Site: brandenburg
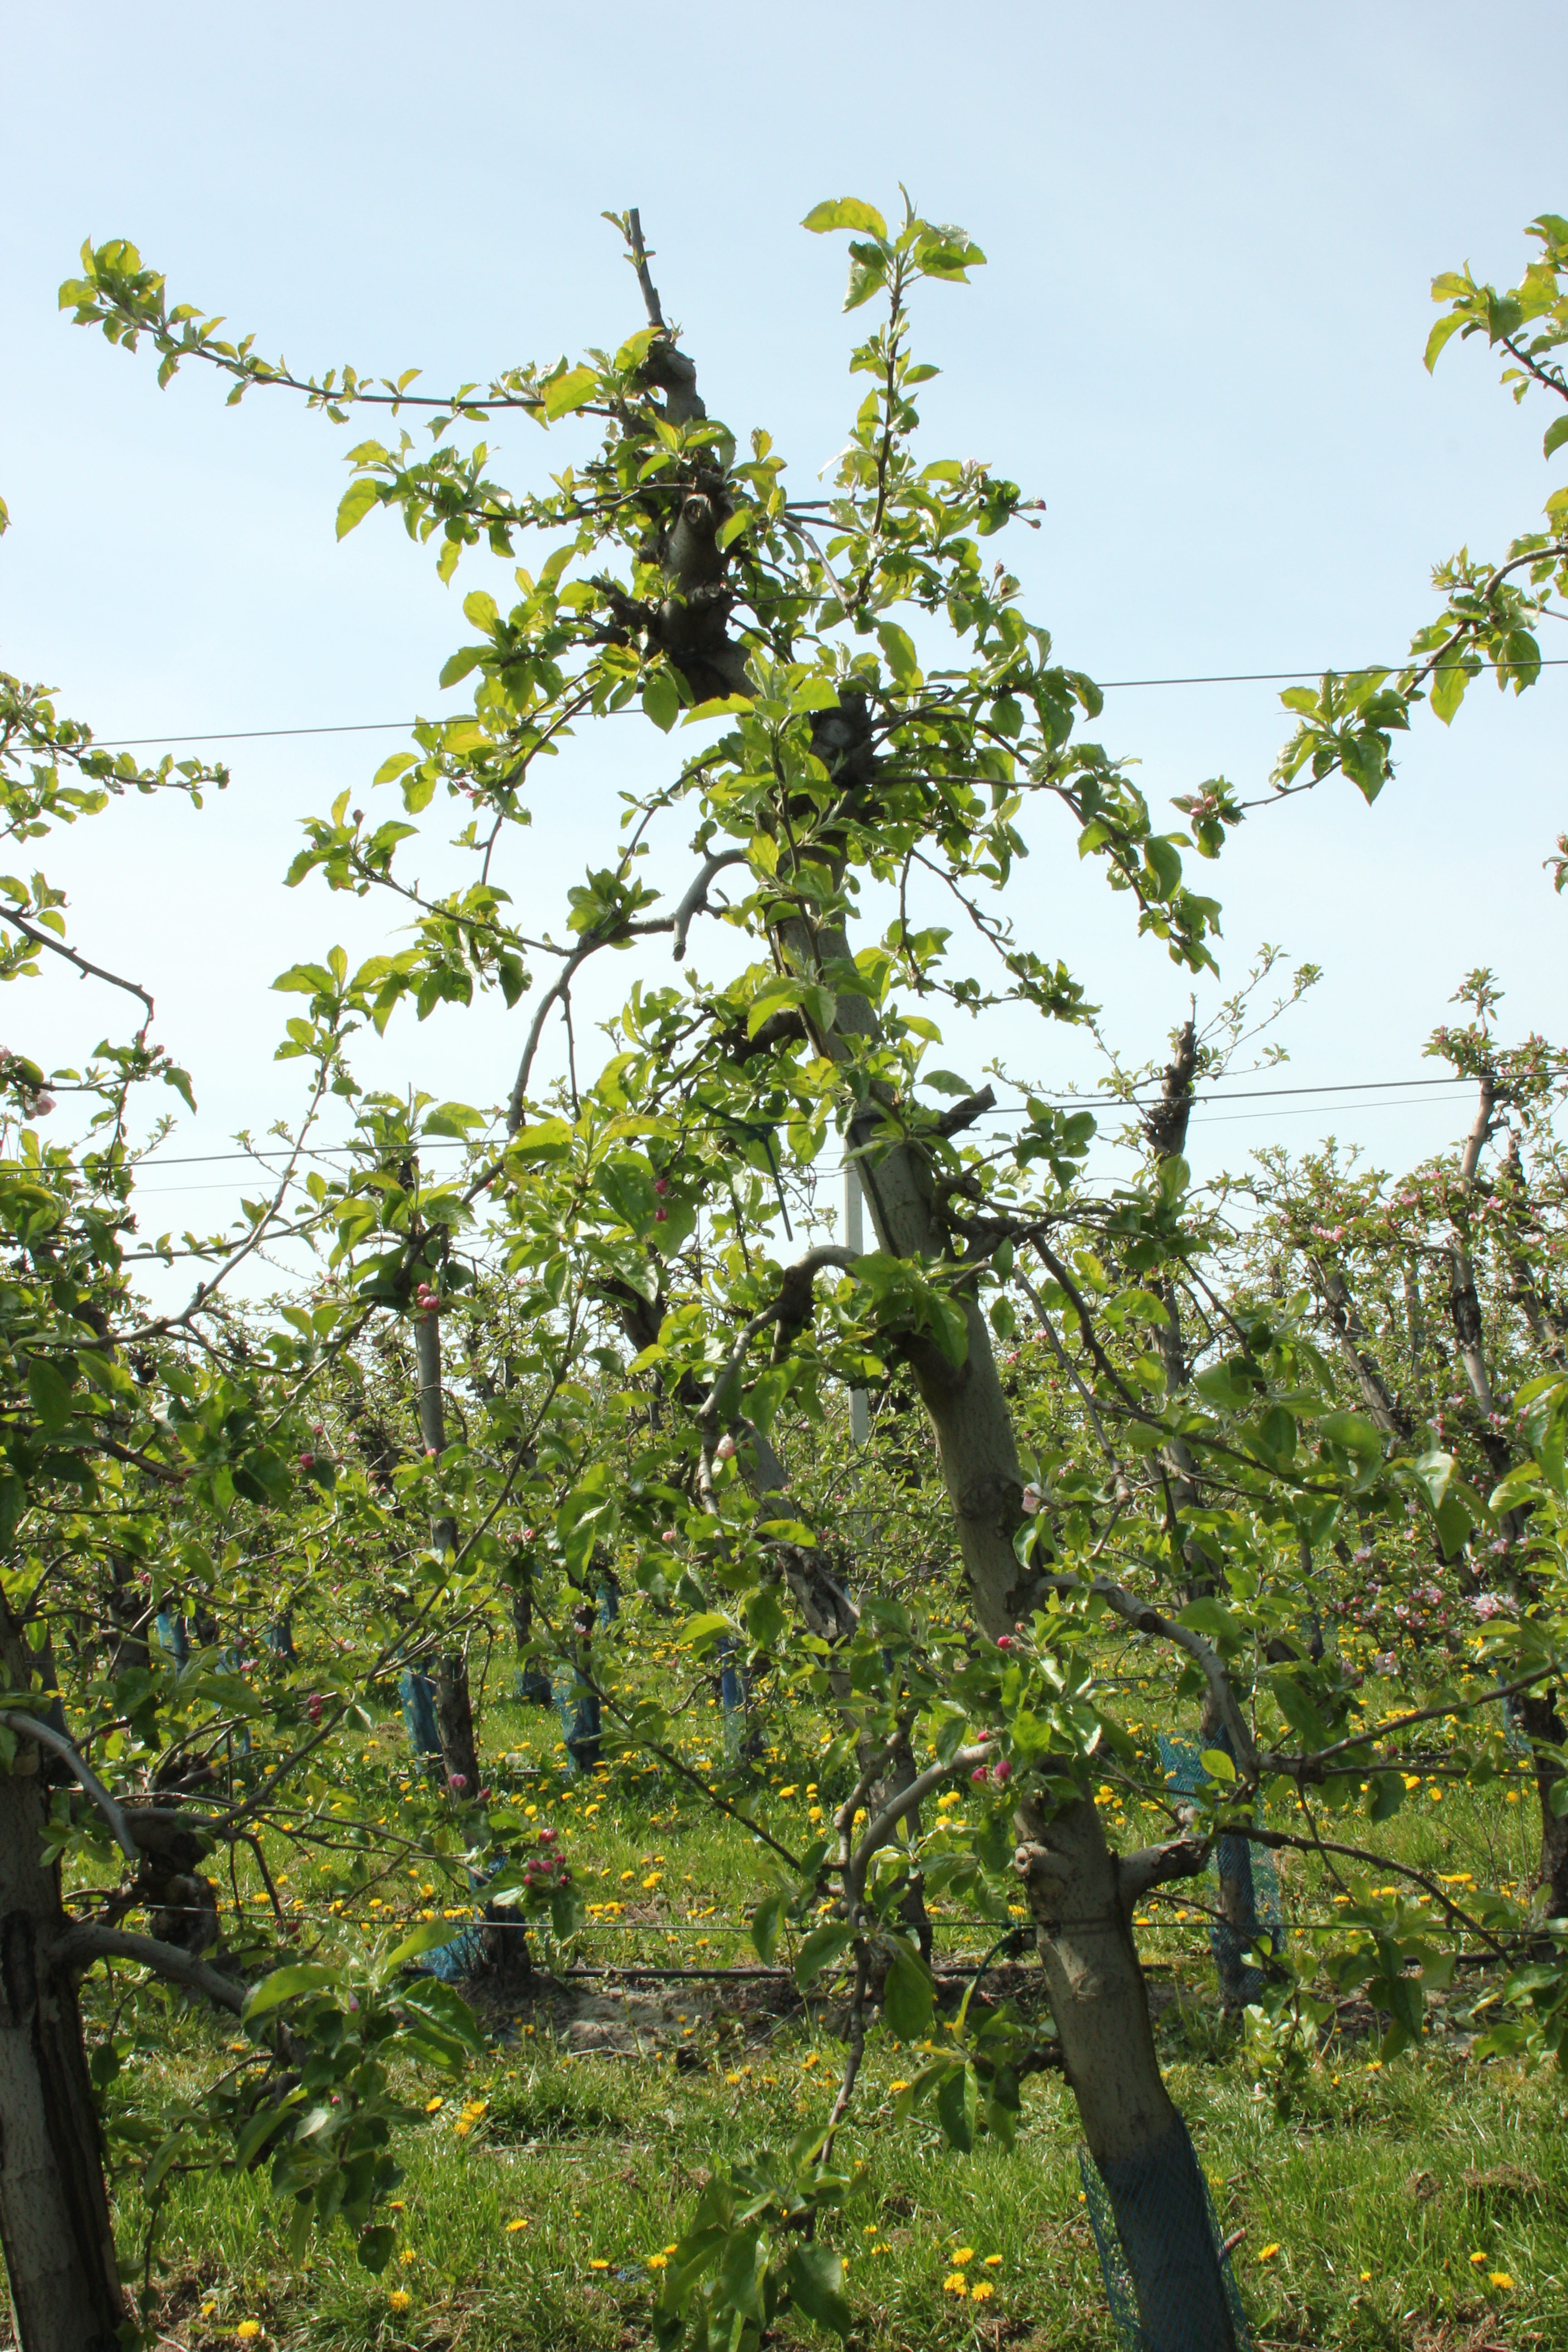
Growth stage (BBCH 60): Flowering